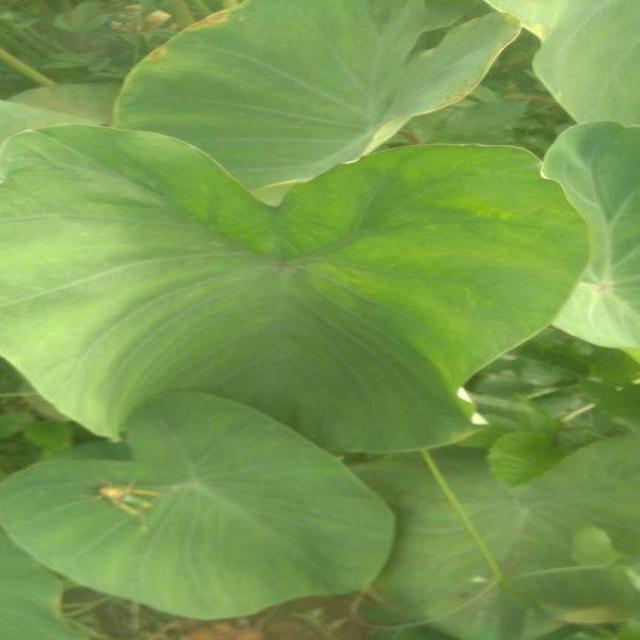
Label: Healthy